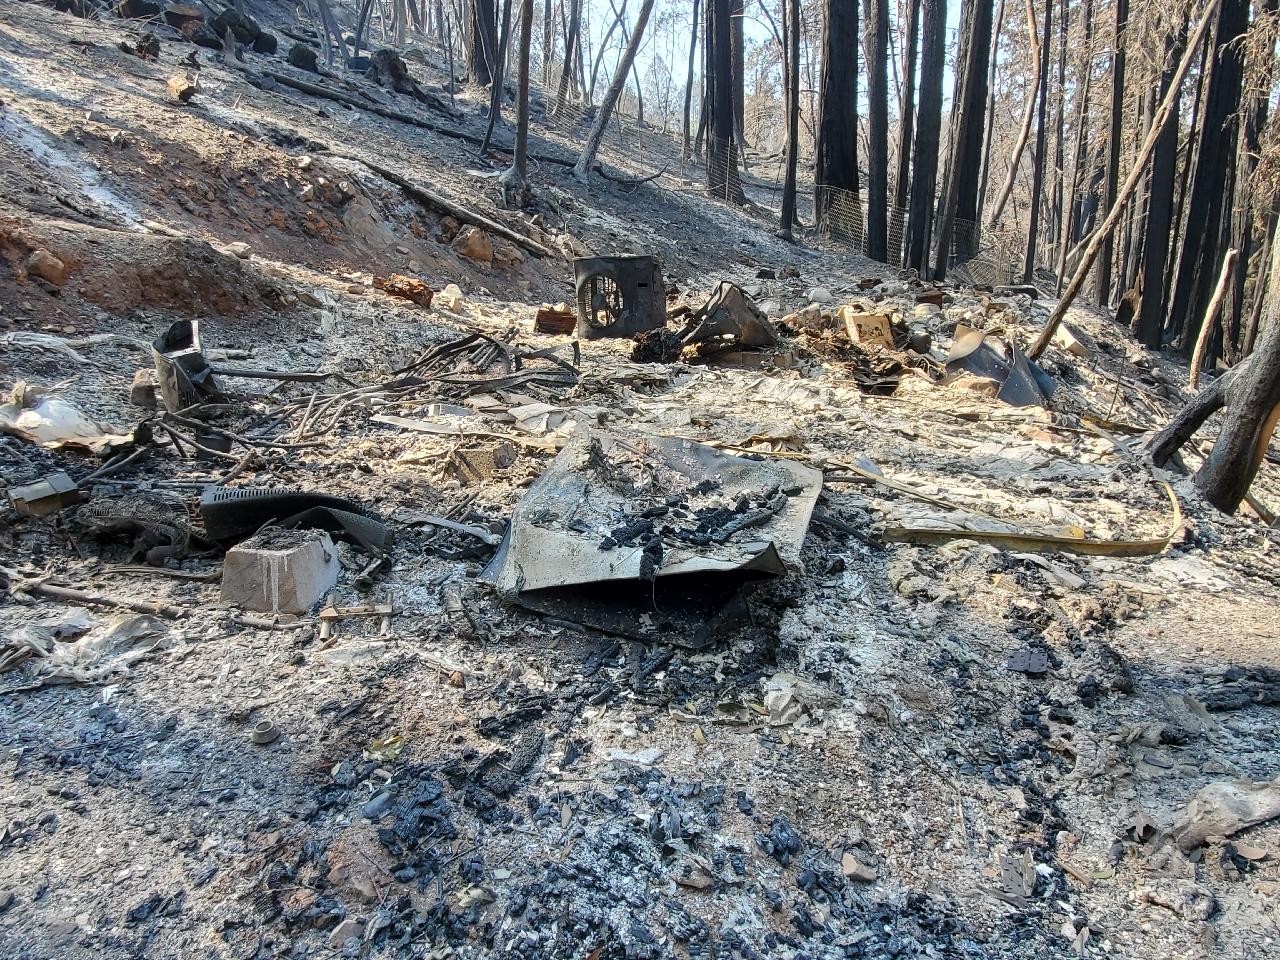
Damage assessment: destroyed